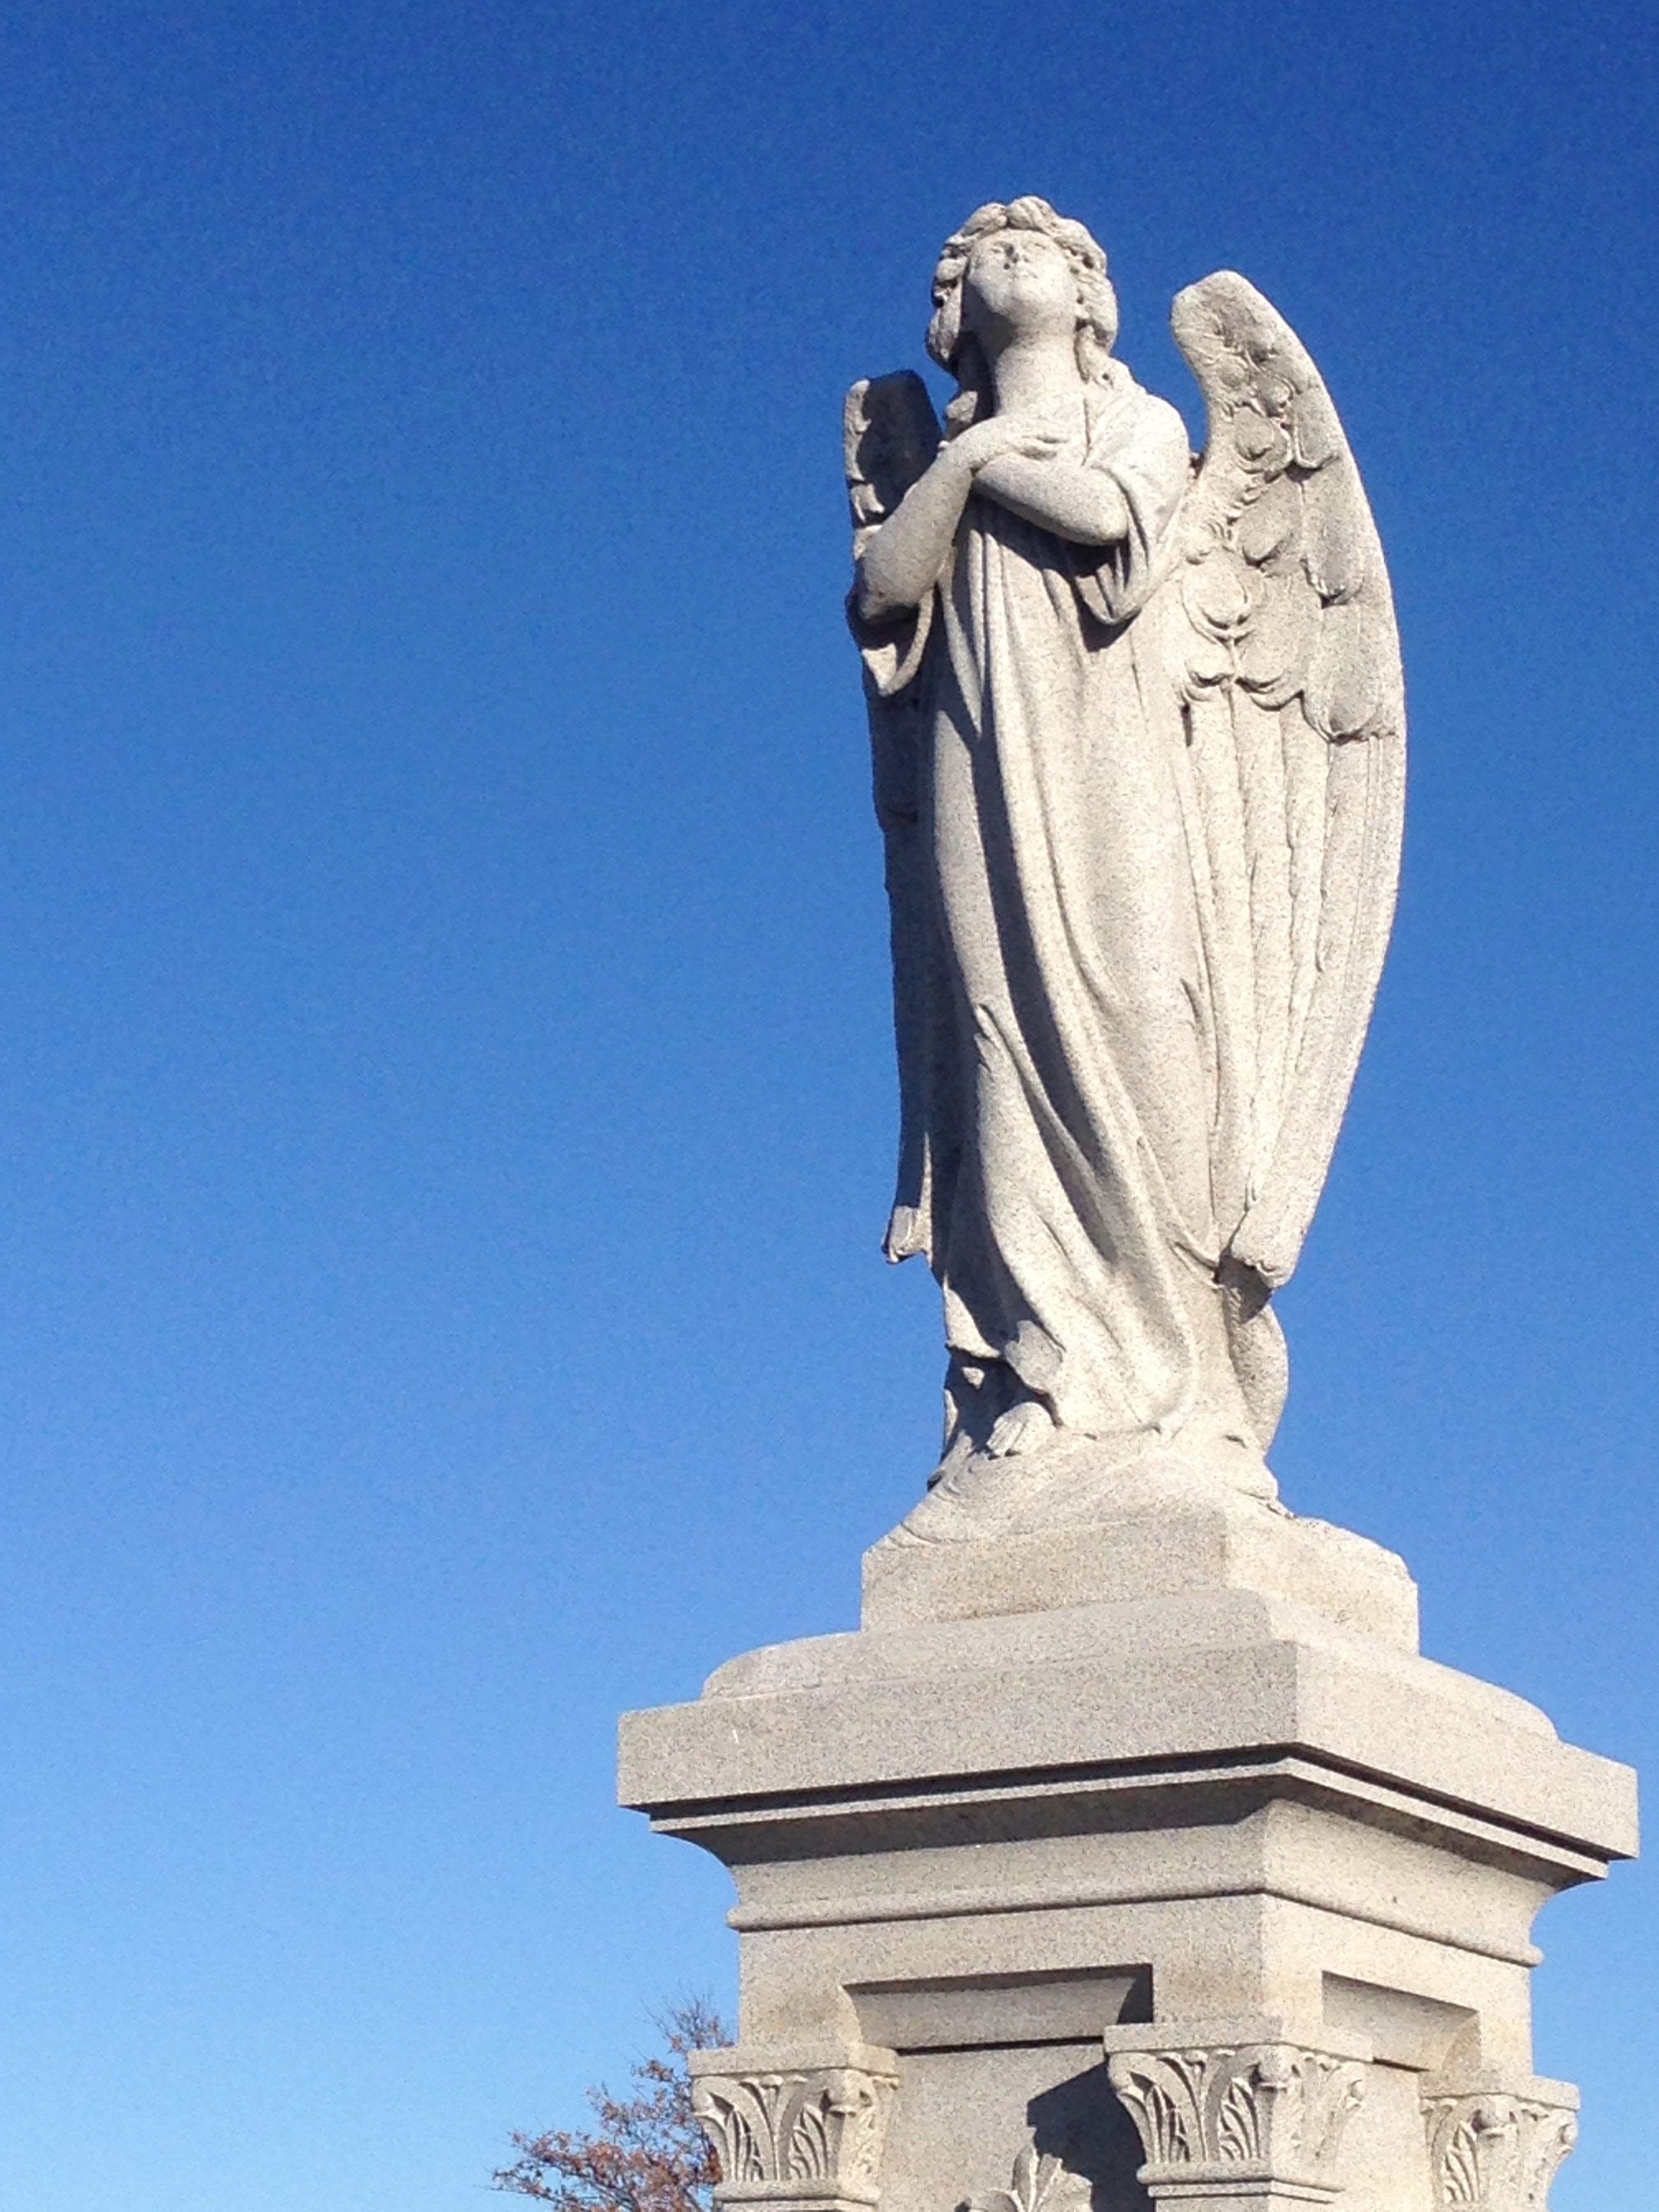
old, monument, statue, peace, religion, landmark, concrete, artwork, sculpture, angel, art, figure